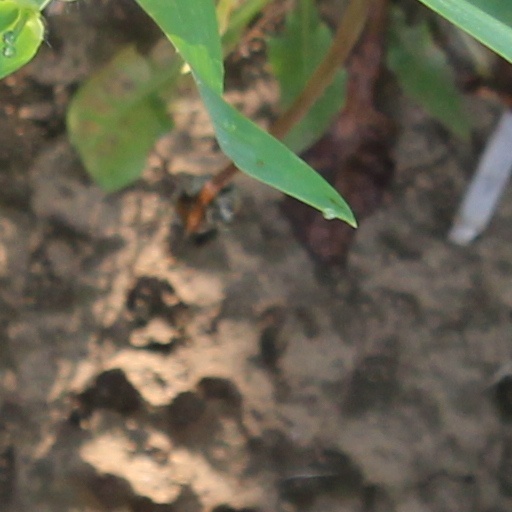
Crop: wheat